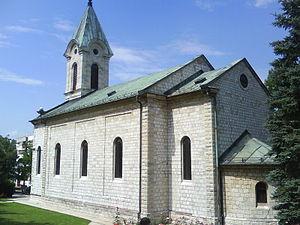
Le canton 10 est un canton de la Fédération de Bosnie-et-Herzégovine dont la capitale et la plus grande ville est Livno. Le canton est situé à l'ouest de la Fédération. Il correspond approximativement à la région historique de Tropolje.
L'église de Tous-les-Saints est située en Bosnie-Herzégovine, sur le territoire de la ville de Livno et dans la municipalité de Livno. Cette église a été construite entre 1890 et 1899.